Proposed Melbourne tram extensions

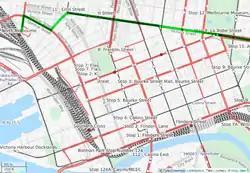
Map of the western and central sections of the proposed "East–West Light Rail" (in green)

Leading up to the 2013 Australian federal election, a 5 km east–west tram route on Victoria Street/Victoria Parade dubbed the "East–West Light Rail" was proposed by the Australian Greens. This proposed link would run along the entire northern perimeter of the Melbourne CBD and connect North Richmond and North Melbourne train stations.